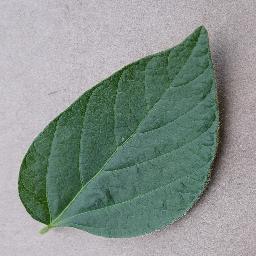
Label: Soybean___healthy